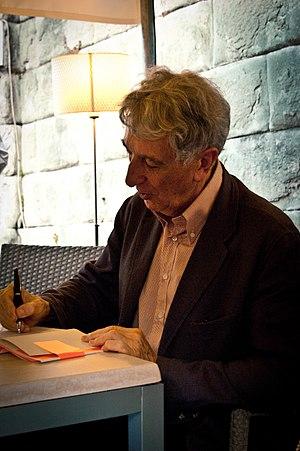
Corrado Augias, né en 1935 à Rome, est un journaliste et écrivain italien. Il est l'un des principaux animateurs de la vie culturelle italienne. Chroniqueur à La Repubblica, auteur de nombreux livres et présentateur d'émissions de télévision, il vit actuellement entre Rome et Paris.